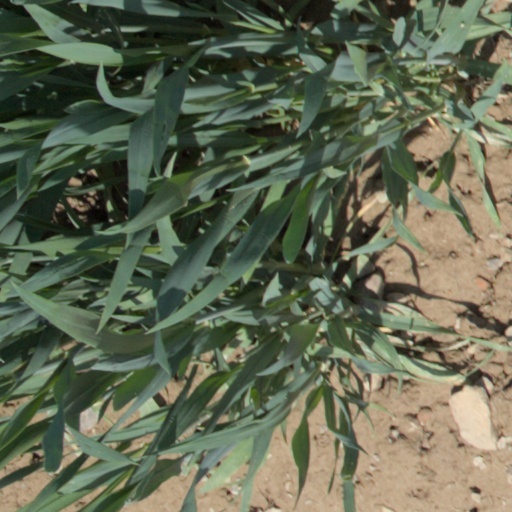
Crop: wheat